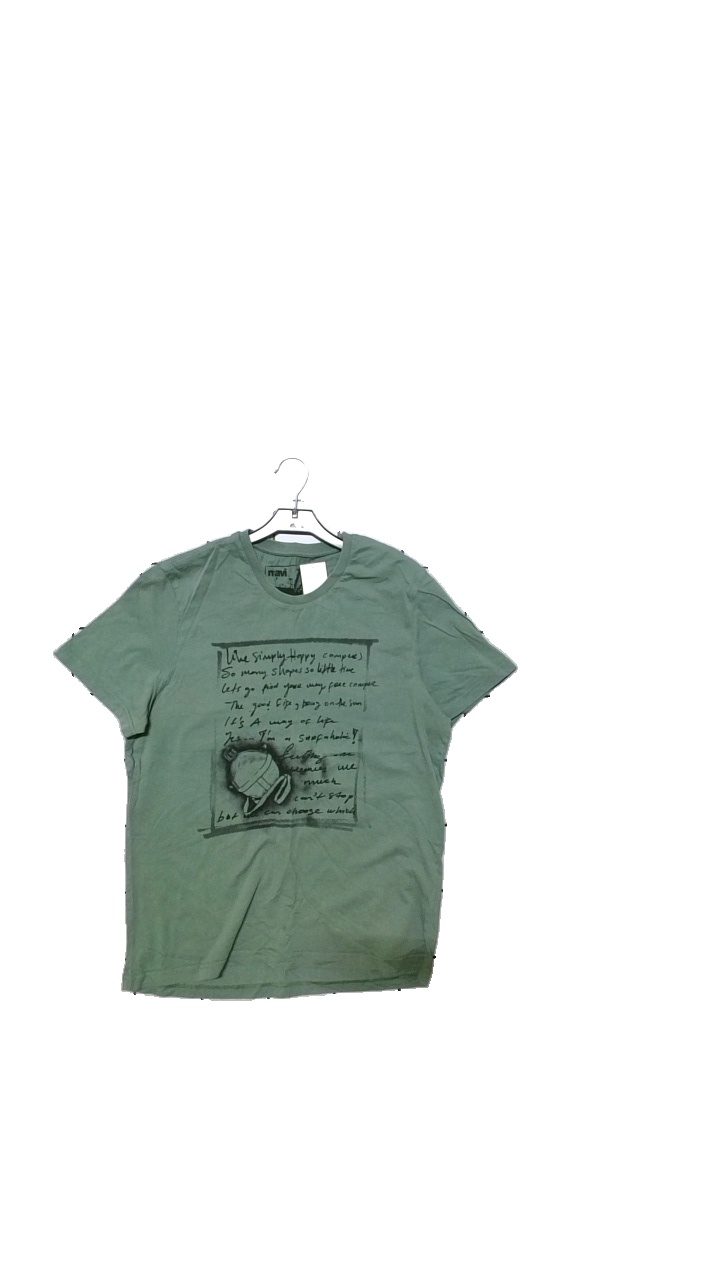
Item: T-shirt (Unisex)
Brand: Mavi
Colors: Green
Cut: Regular
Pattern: Logo print
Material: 100%Cotton
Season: All
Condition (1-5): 4
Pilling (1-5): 4
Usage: Reuse
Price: <50